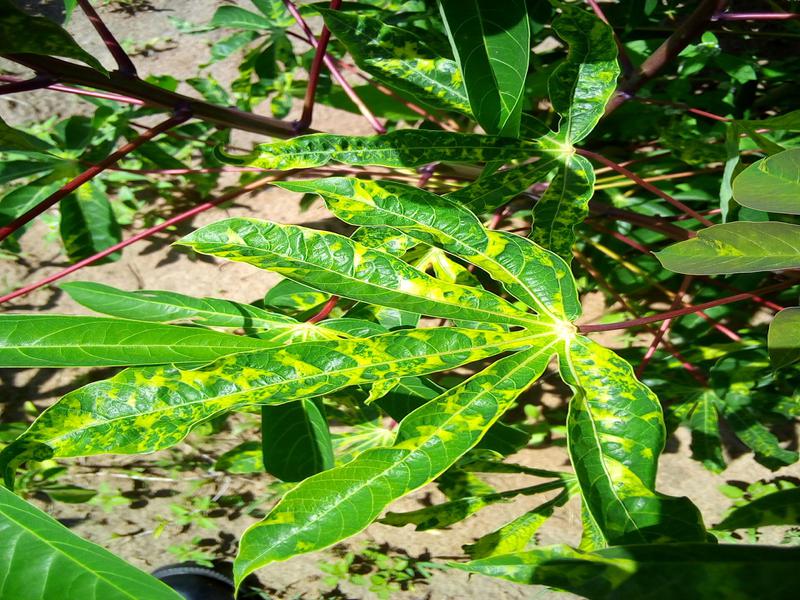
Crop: cassava
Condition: mosaic_disease